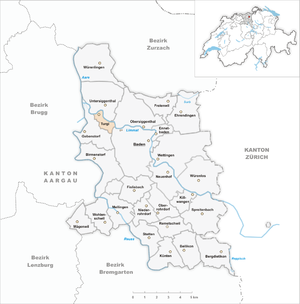
Turgi est une commune suisse du canton d'Argovie, située dans le district de Baden.